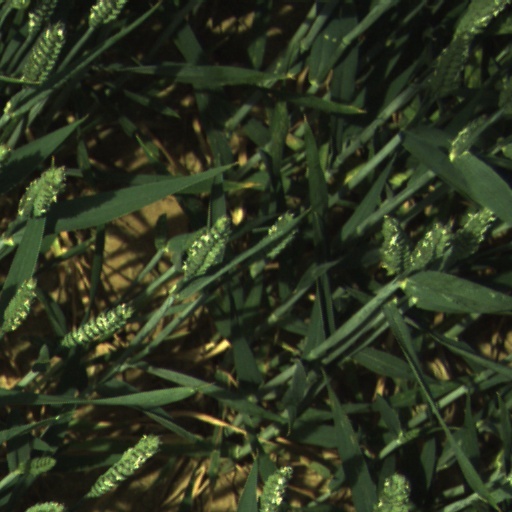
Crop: wheat